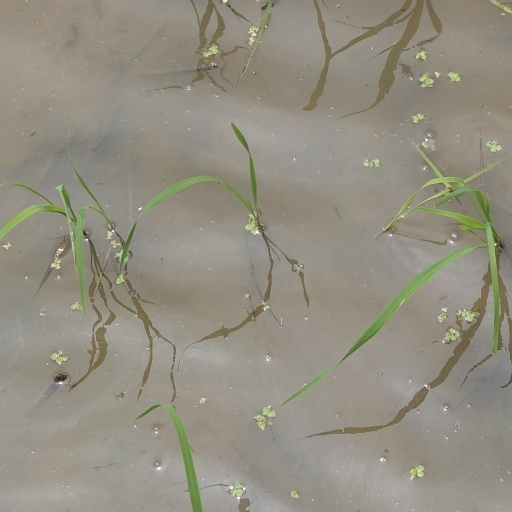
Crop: rice